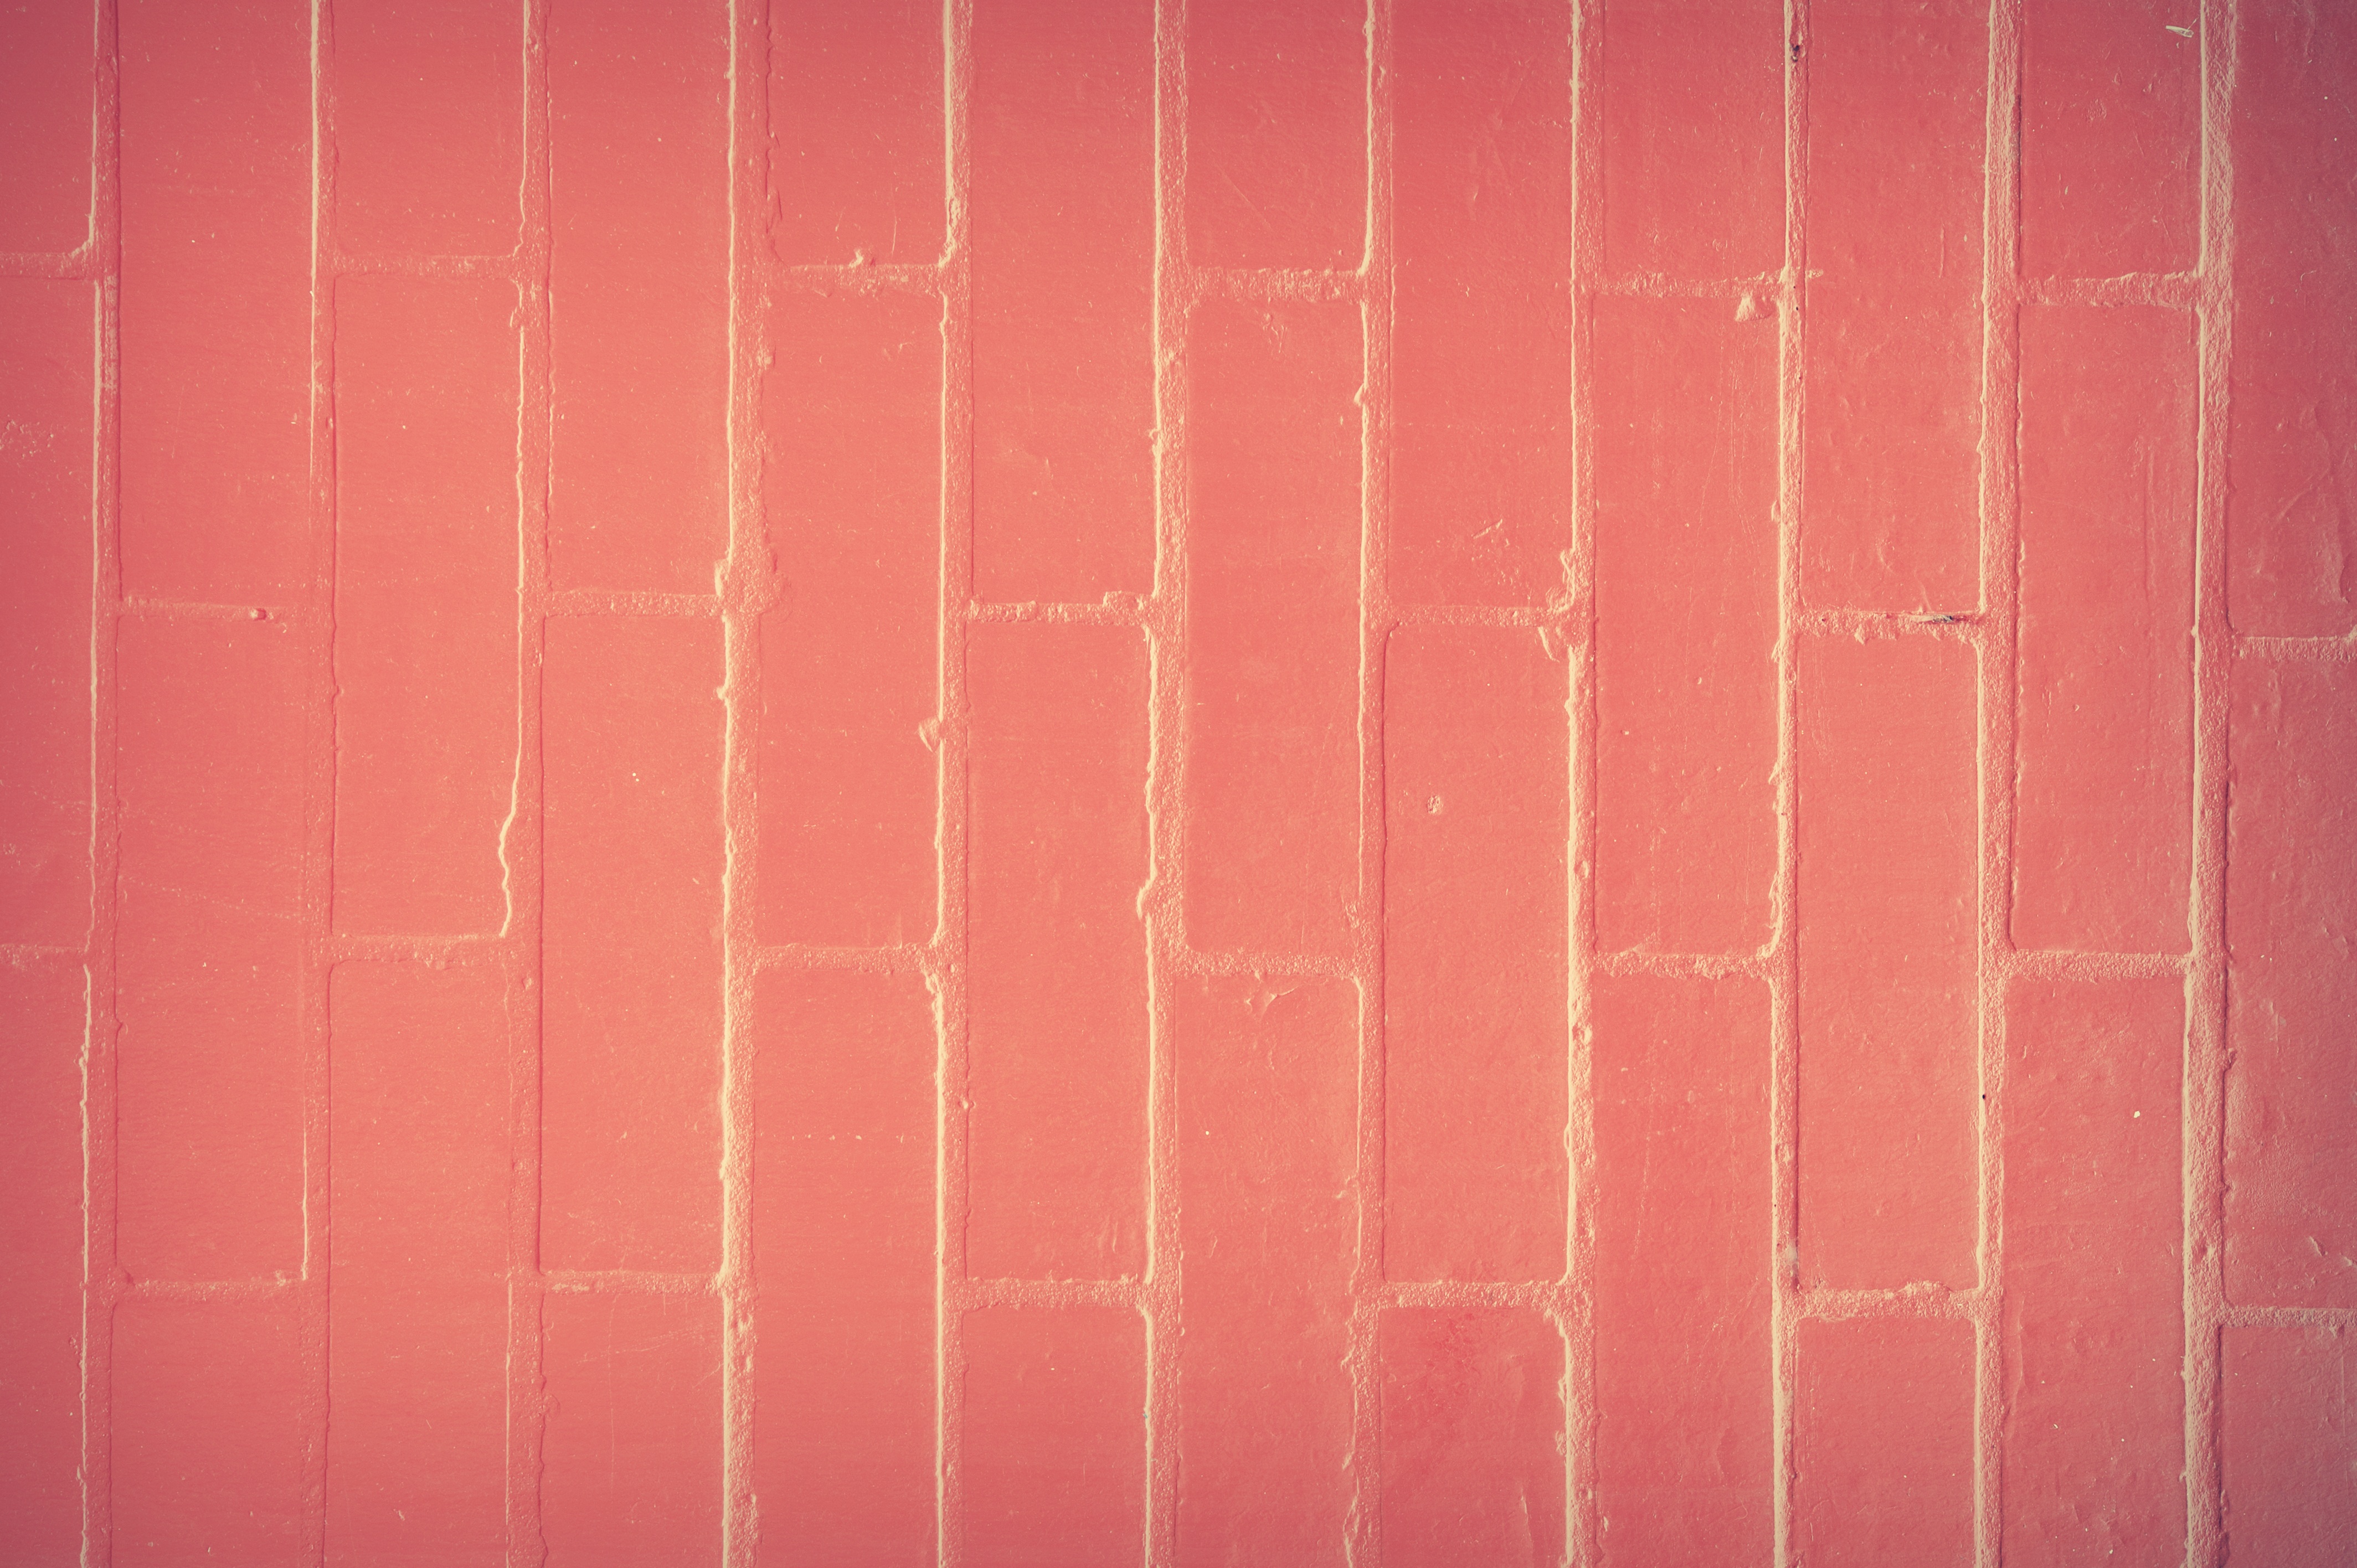
light, texture, floor, building, old, wall, clear, ceiling, decoration, pattern, line, red, color, brown, clean, tile, grunge, exterior, closeup, pink, brick, decor, material, concrete, circle, interior design, block, background, cement, wallpaper, new, clay, brickwork, crisp, shape, backdrop, masonry, pieces, aged, plaster, joint, flooring, window covering